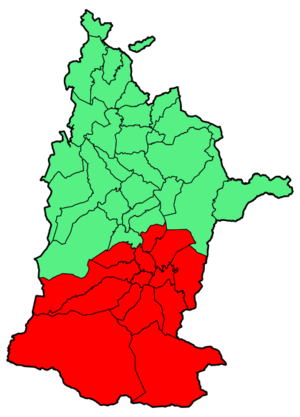
La Haute-Soule ou Basabürüa est un pays historique de la province basque de la Soule, dans le département des Pyrénées-Atlantiques.